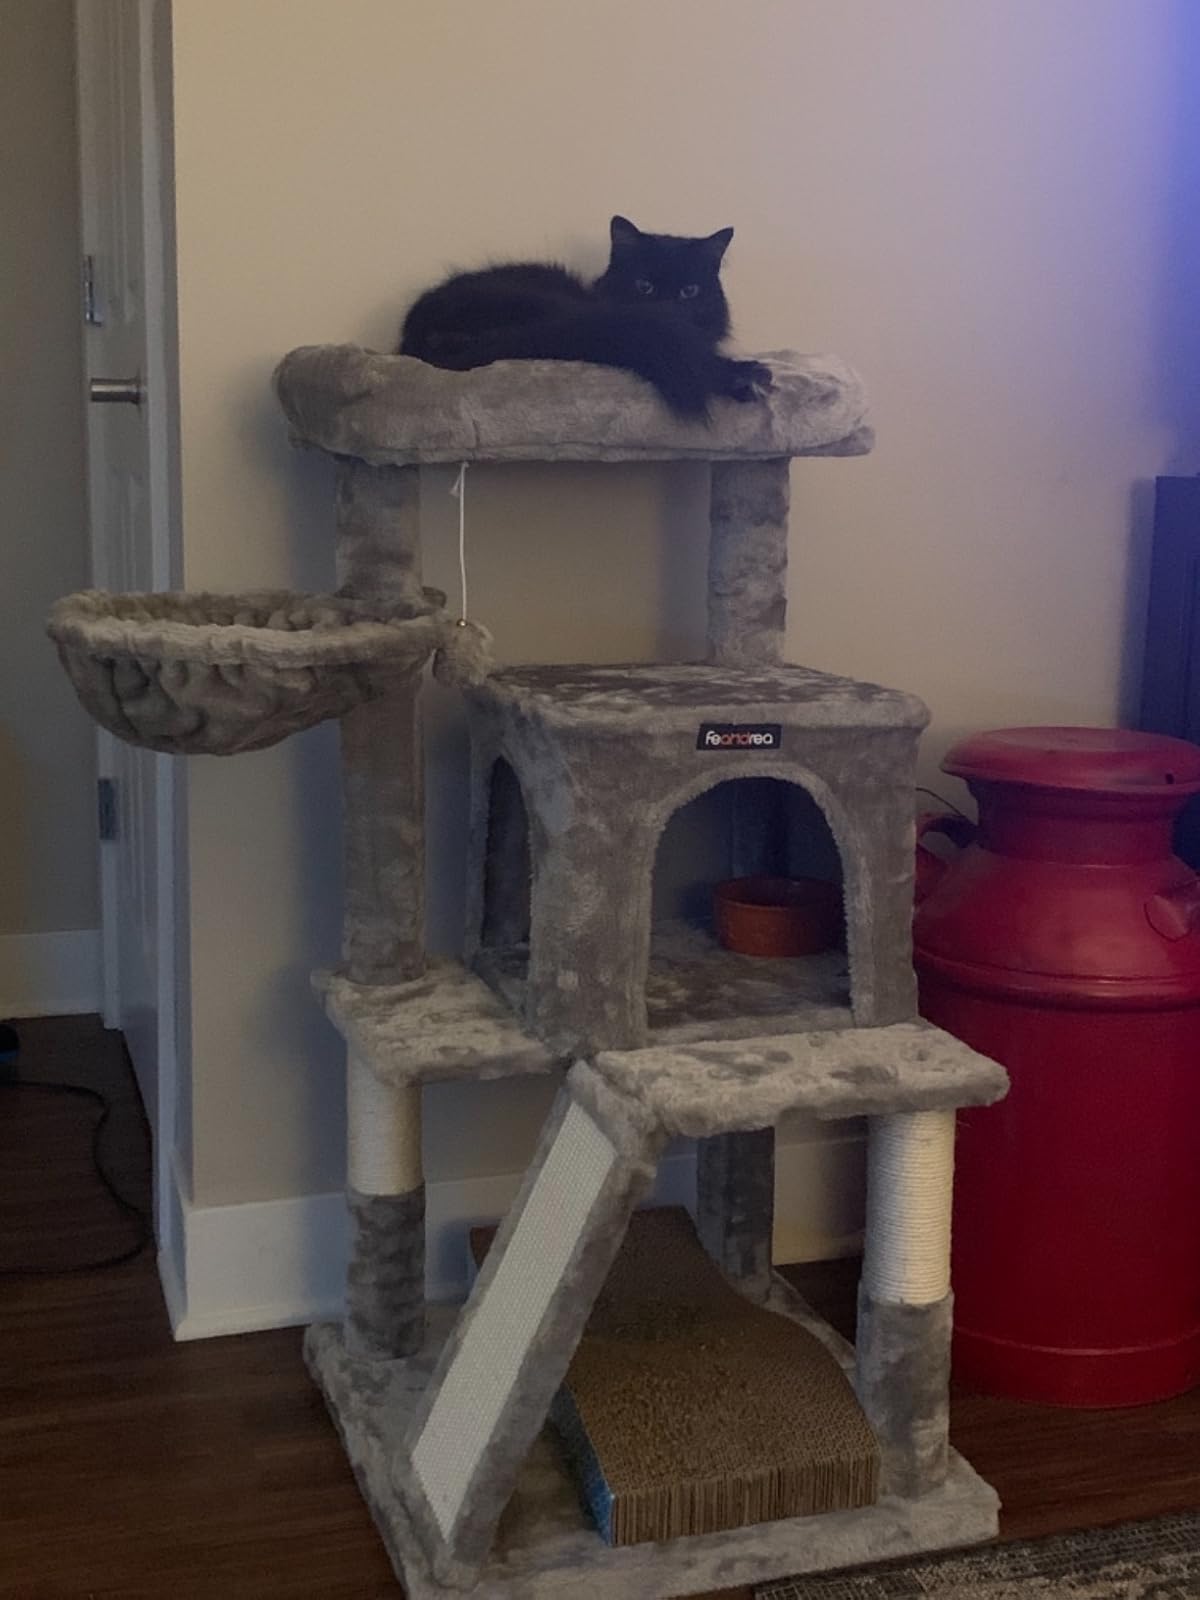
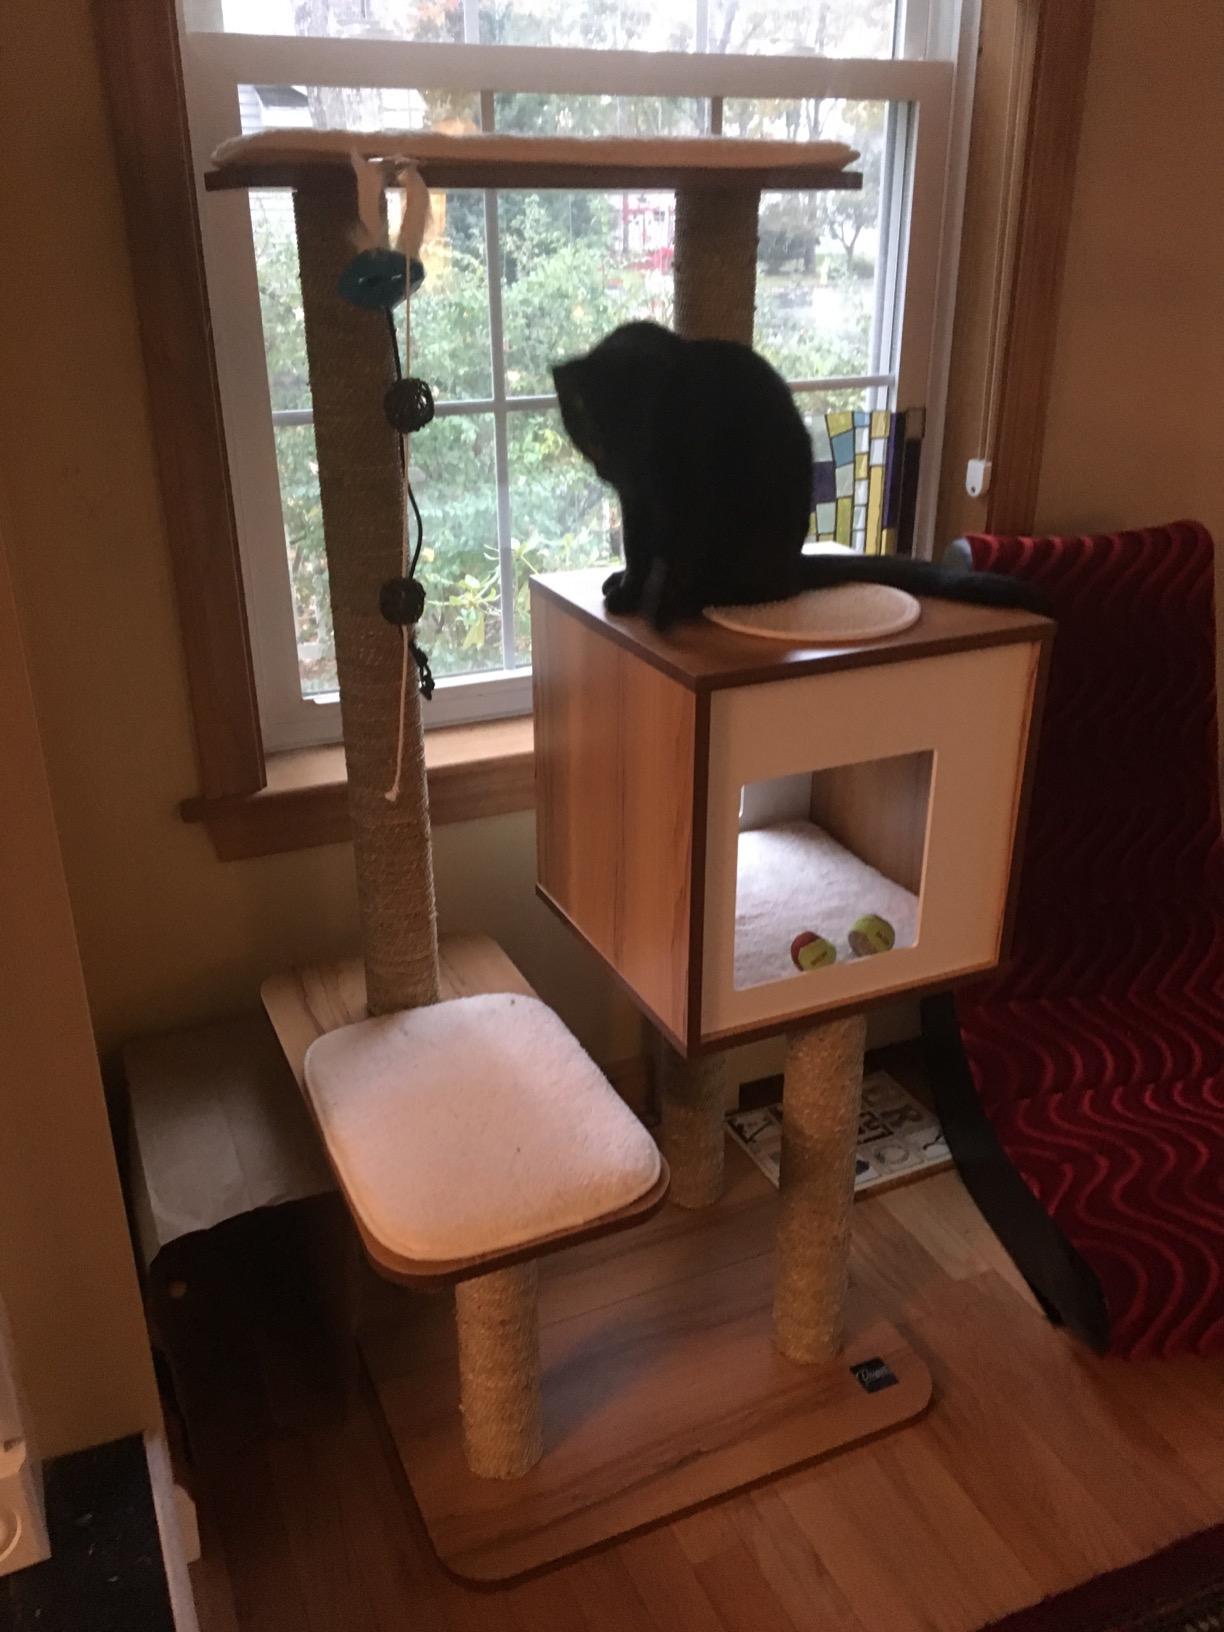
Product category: items_cat tree
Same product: no